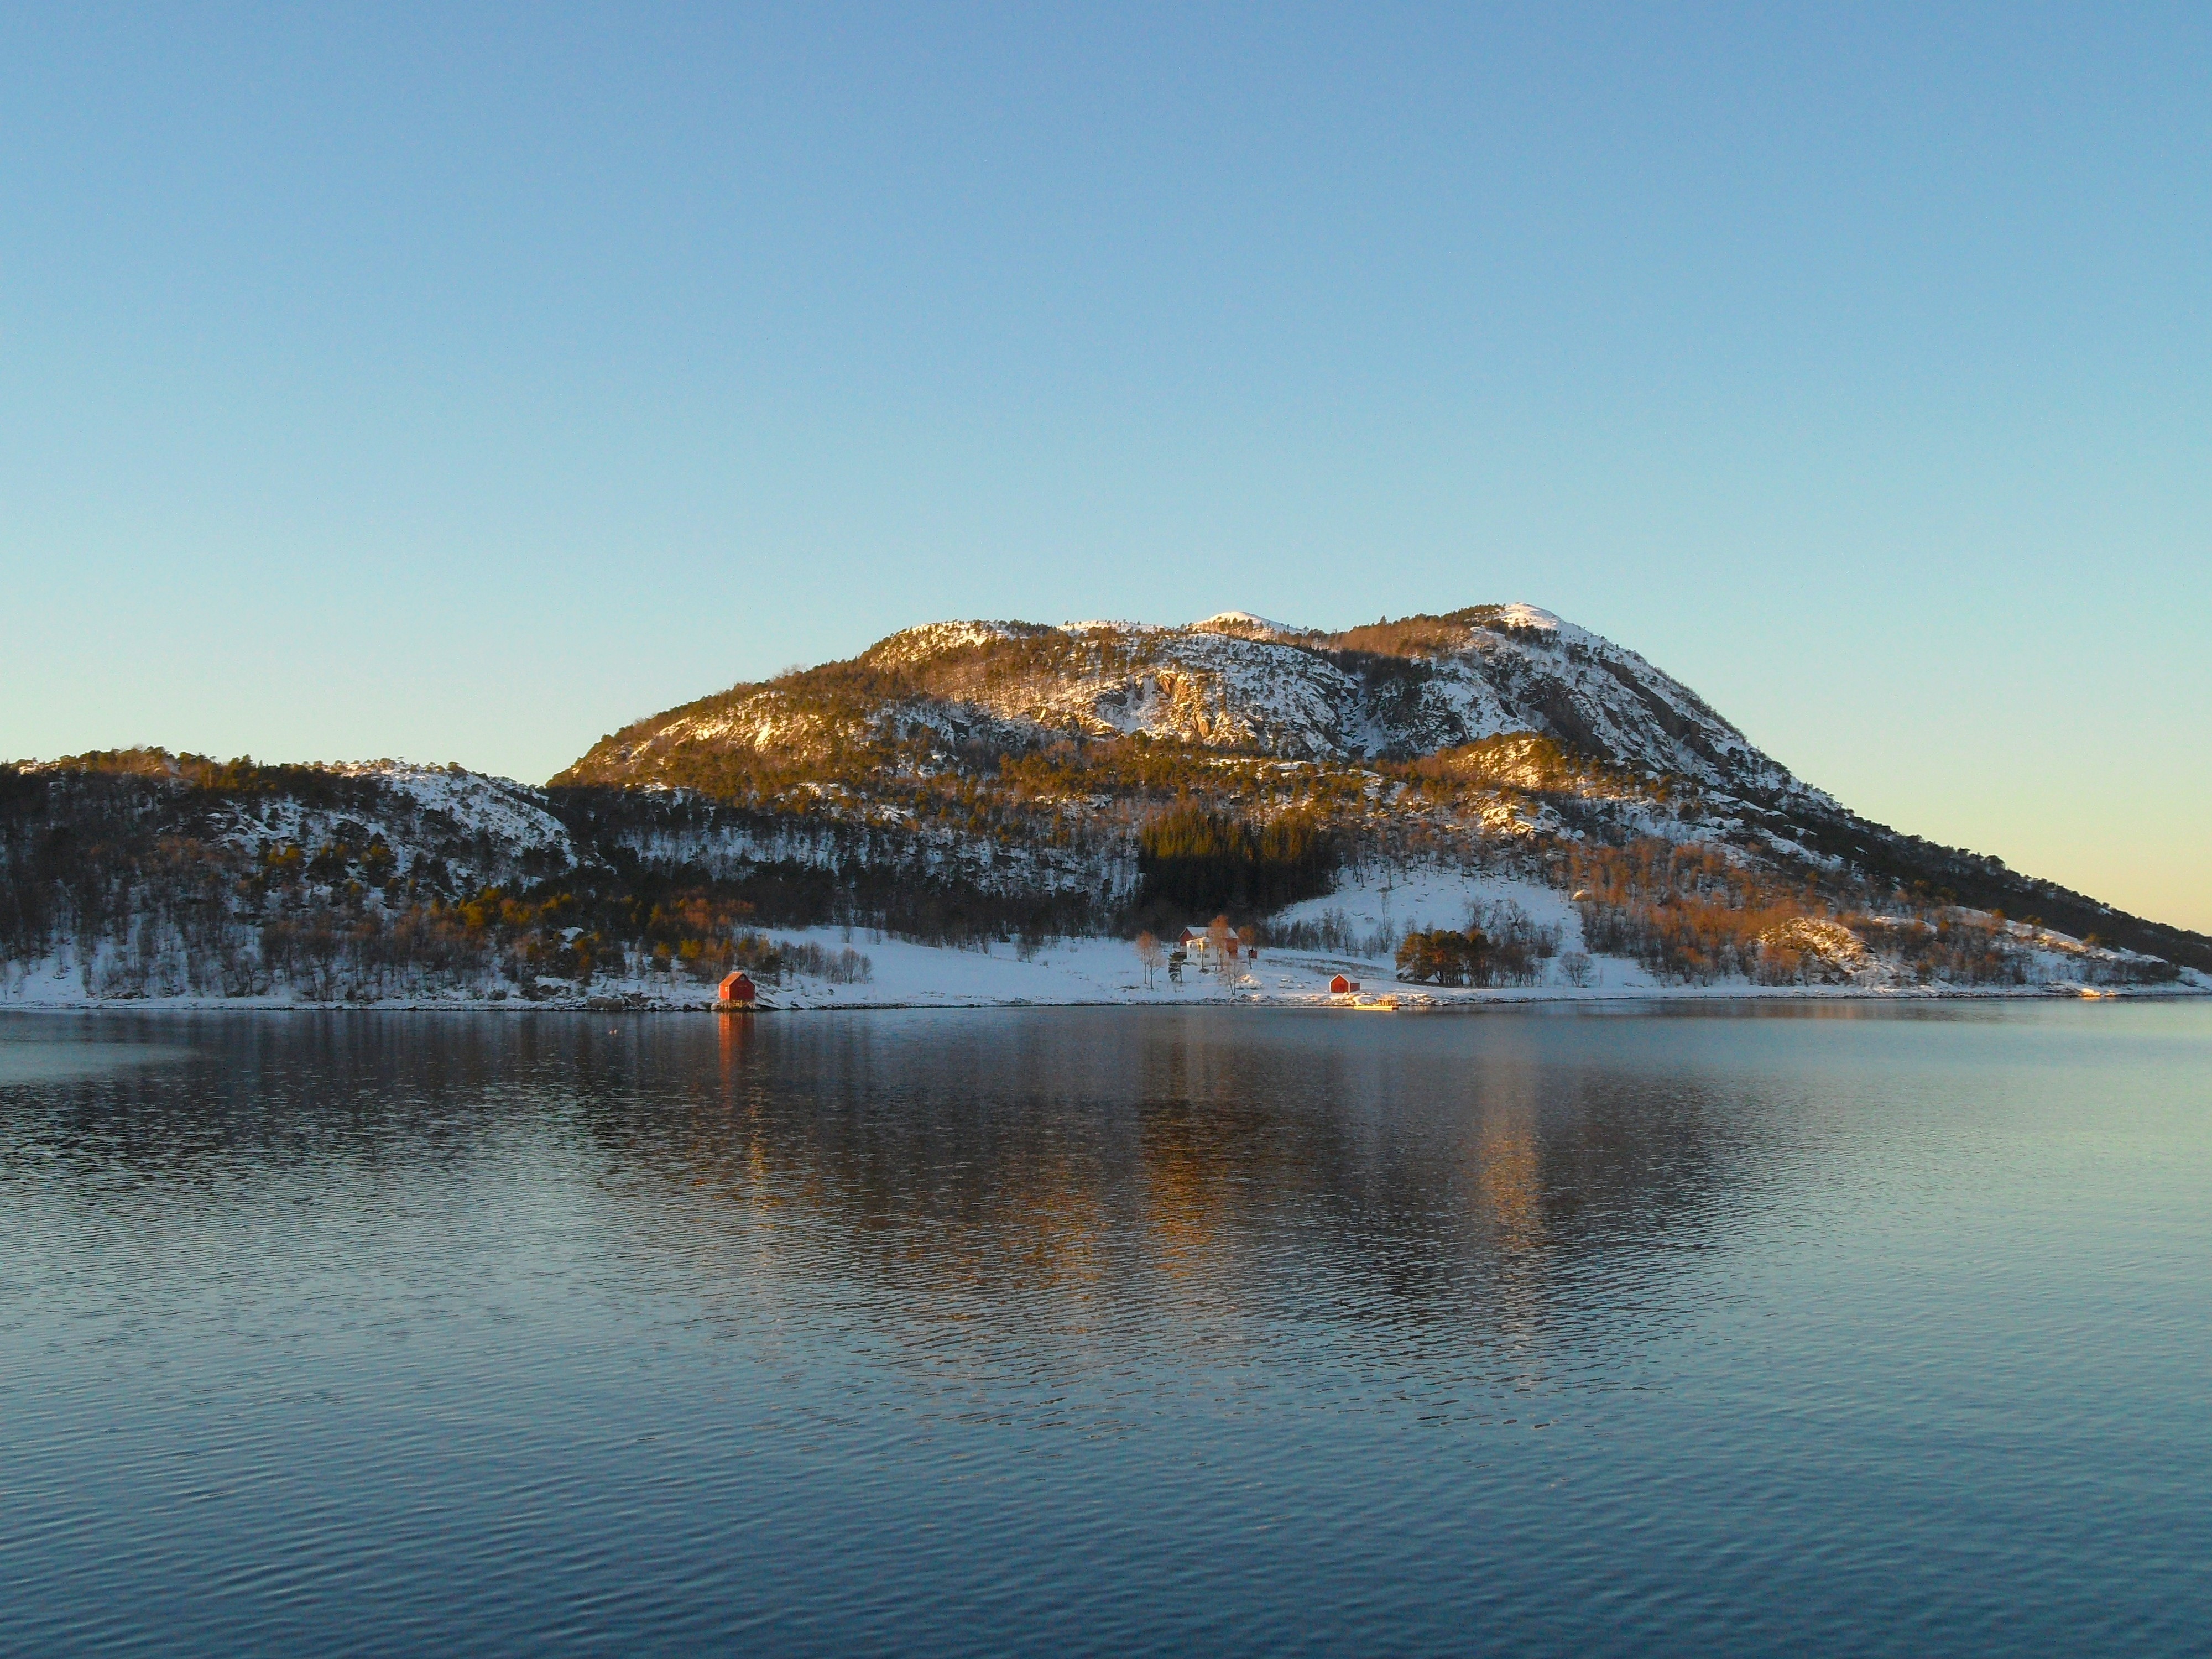
landscape, sea, coast, water, nature, forest, rock, horizon, wilderness, mountain, snow, winter, cloud, morning, hill, shore, lake, dawn, shoreline, dusk, evening, reflection, scenic, bay, harbor, reservoir, body of water, trees, woods, outside, mountains, reflections, loch, norway, mountainous landforms